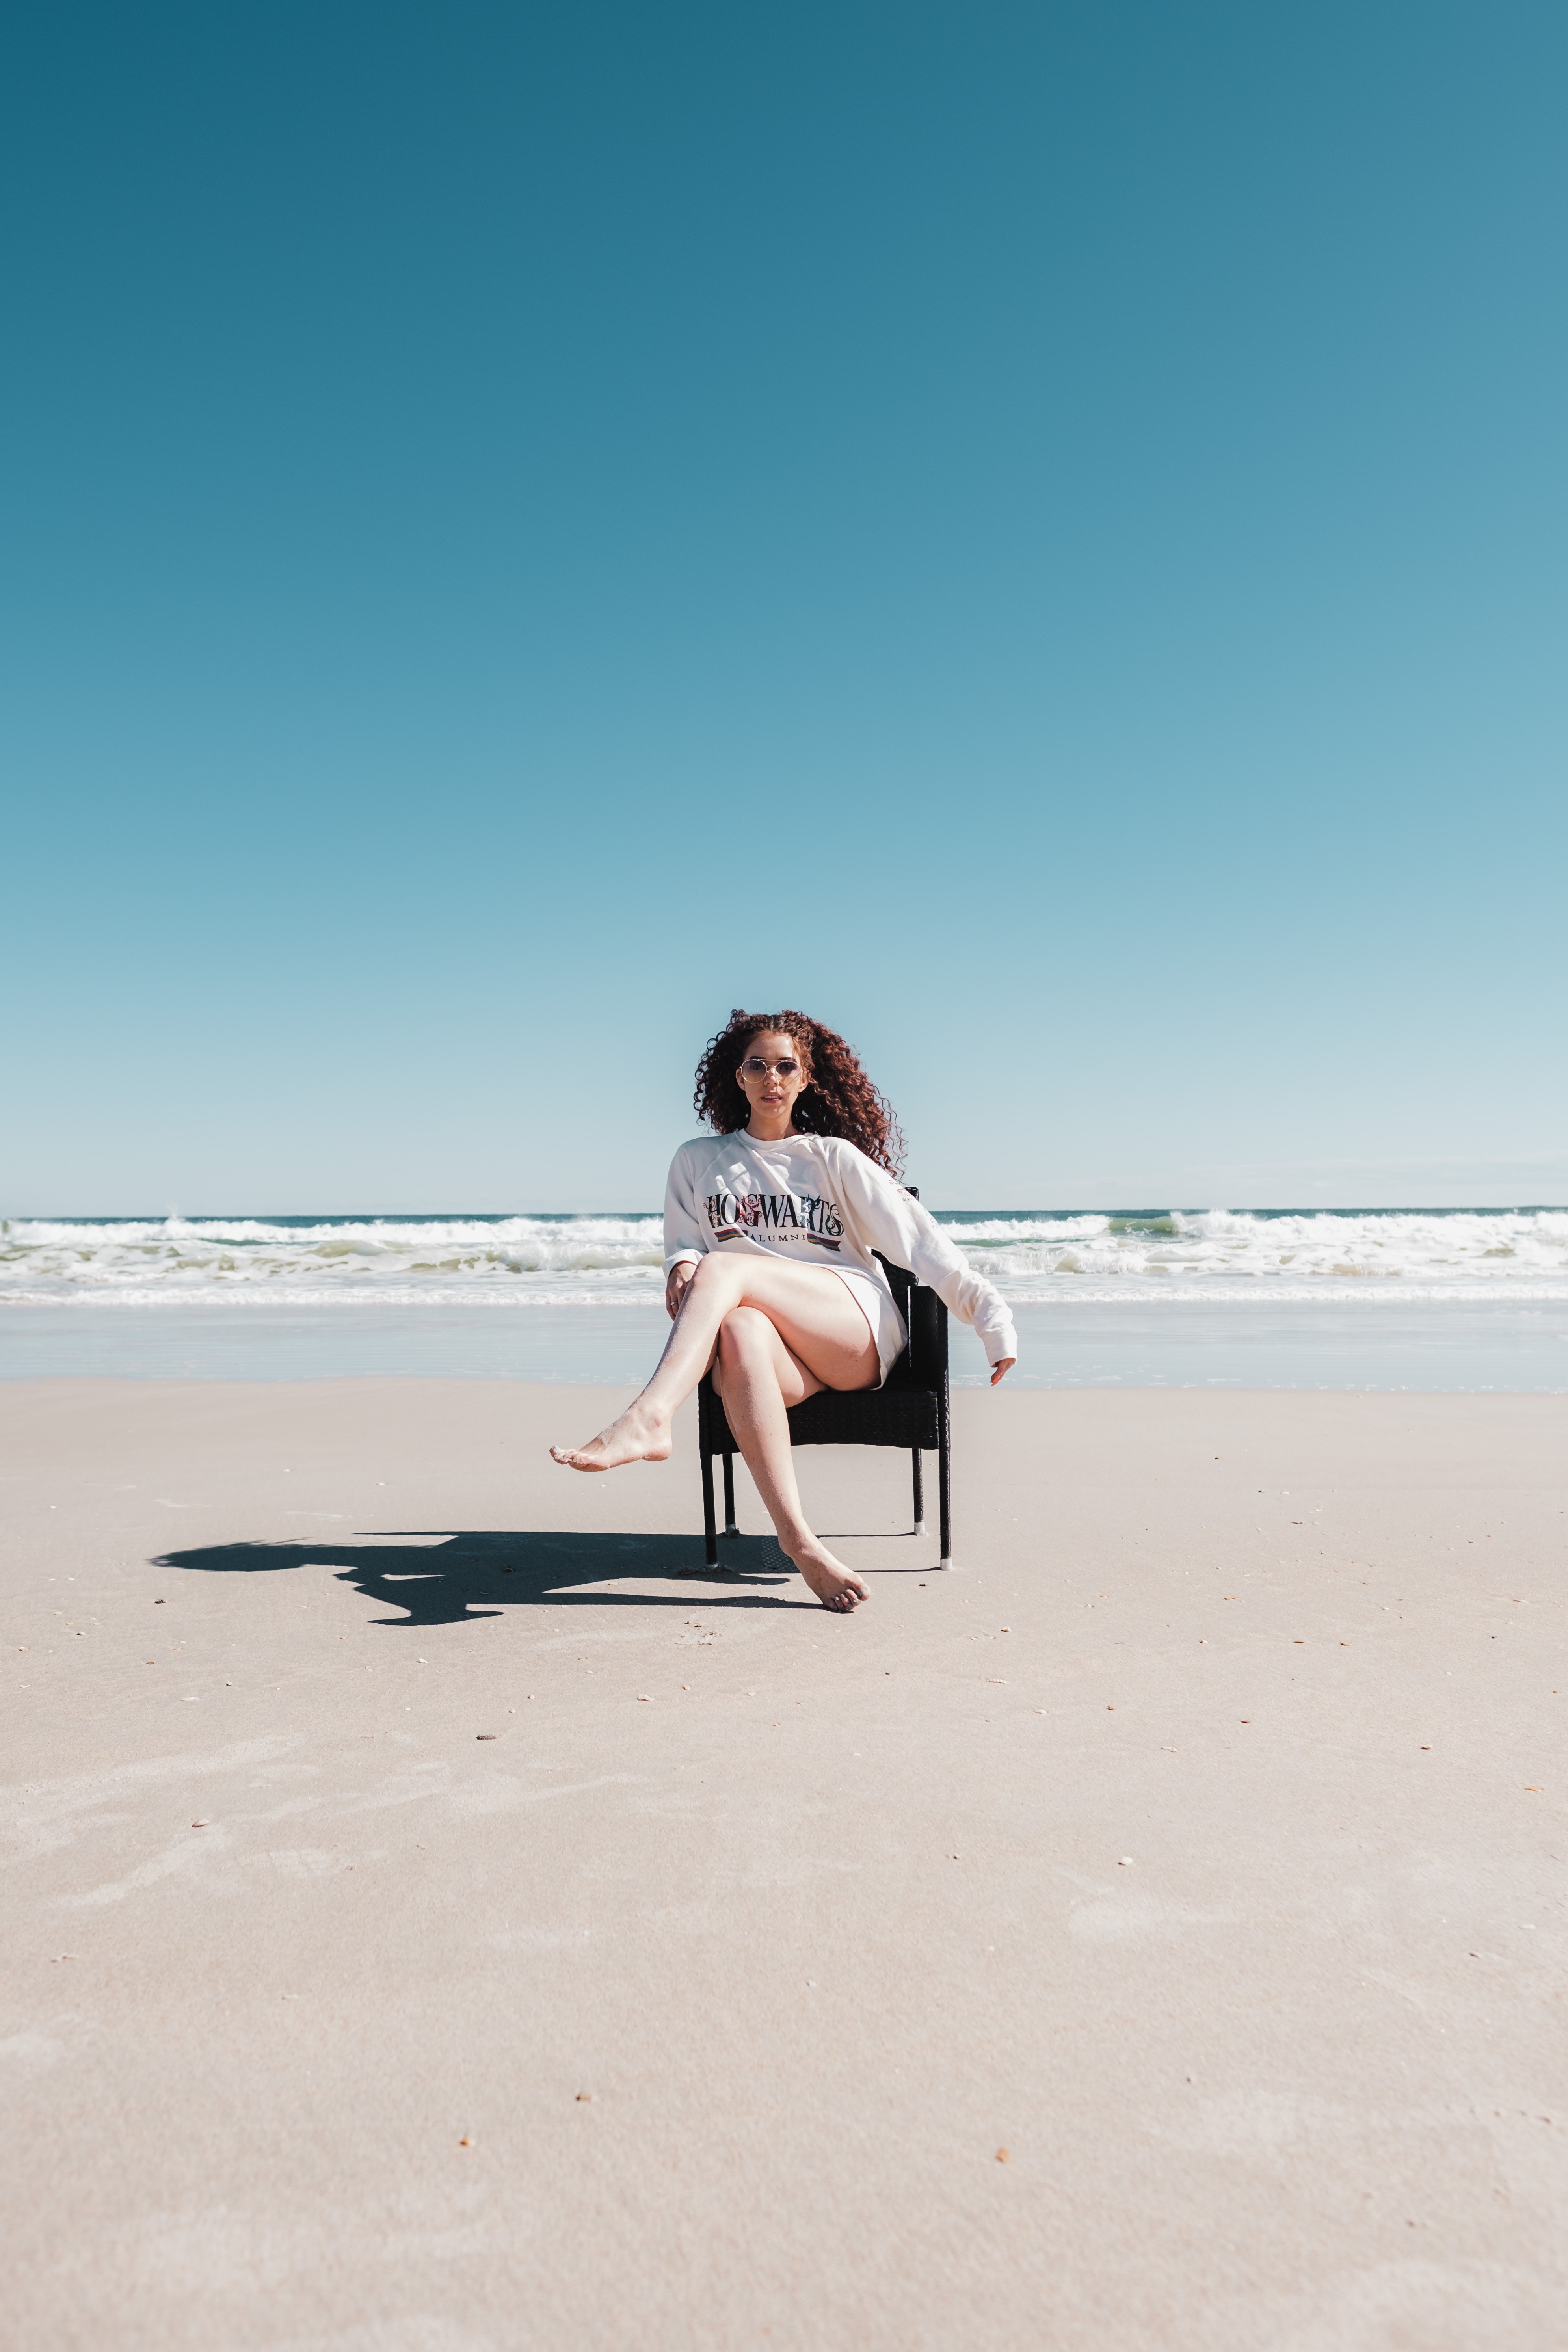
natural, sky, dress, human body, comfort, knee, beach, happy, thigh, travel, sunglasses, landscape, barefoot, leisure, wood, human leg, horizon, sand, recreation, fun, foot, sitting, aeolian landform, road, wind wave, coast, ocean, wave, evening, vacation, winter, photo shoot, tourism